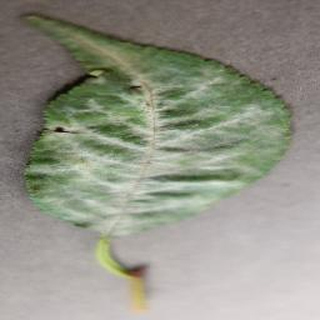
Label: cherry_powdery_mildew